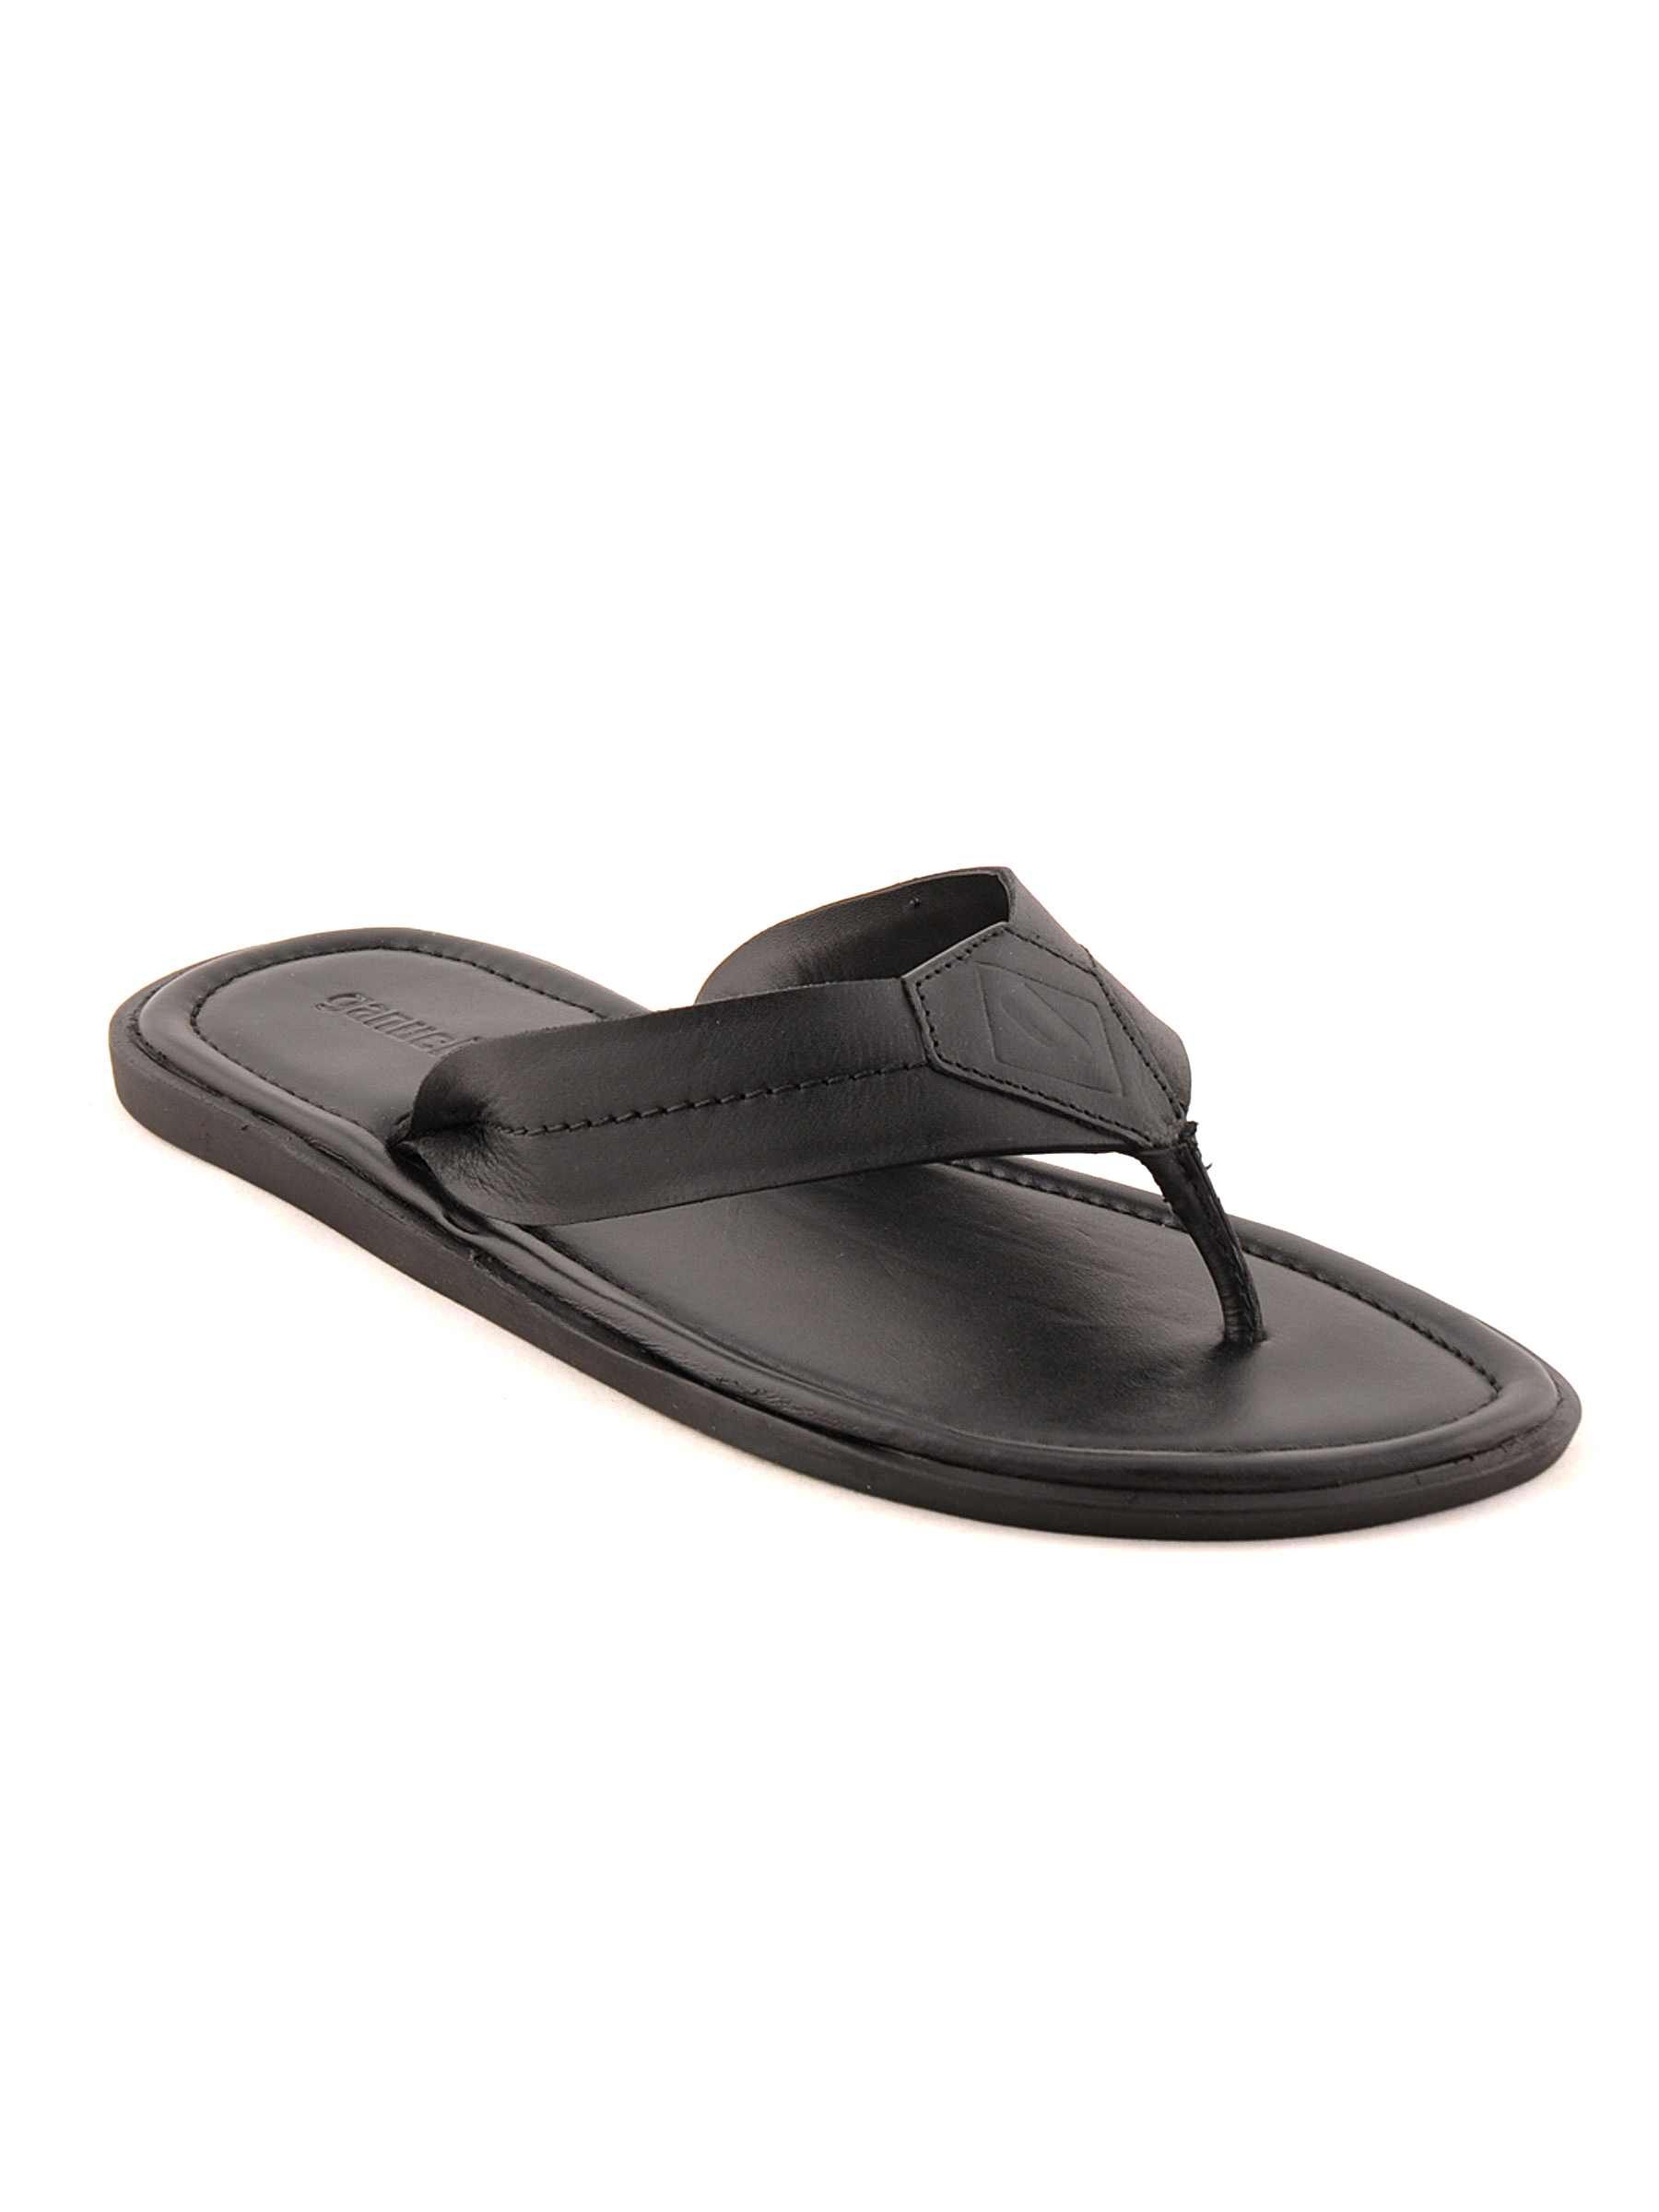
Ganuchi Men Casual Black Sandals
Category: Footwear / Sandal / Sandals
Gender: Men
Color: Black
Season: Summer 2011
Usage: Casual